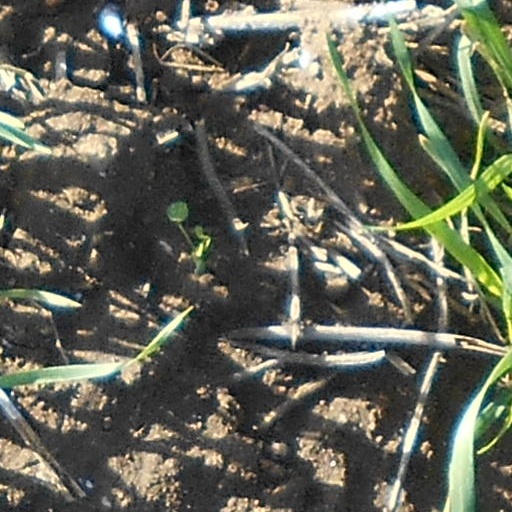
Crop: wheat